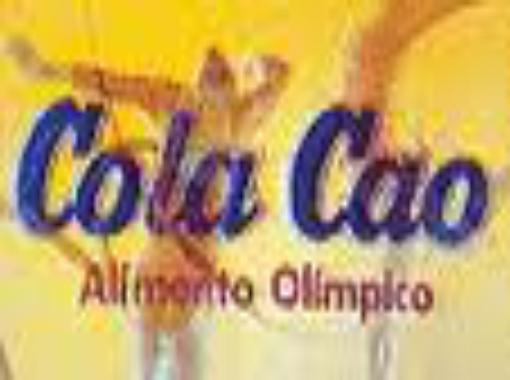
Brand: Cola Cao
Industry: Food